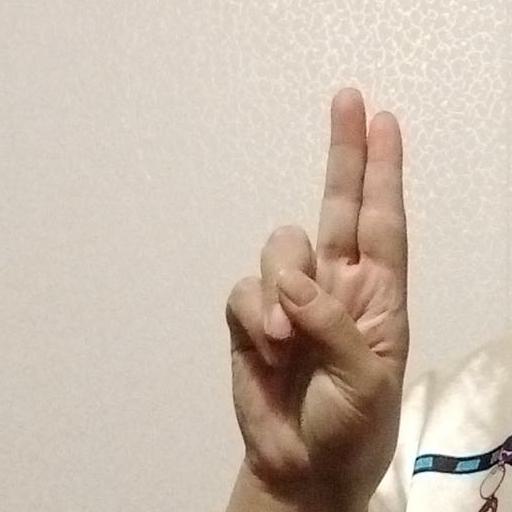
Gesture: two_up